Ma Tseuk Leng

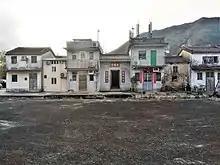
Ma Tseuk Leng San Uk Ha is a walled village.

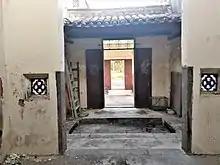
Ma Tseuk Leng San Uk Ha.

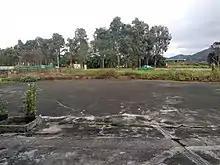
Former village pond of Ma Tseuk Leng San Uk Ha, with Sha Tau Kok Road in the background.

Ma Tseuk Leng, sometimes transliterated as Ma Tseuk Ling, is an area in Sha Tau Kok, North District, Hong Kong.